Zephyrette

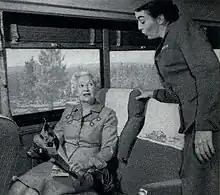
Zephyrette Nellie O'Grady interacting with a passenger in 1956

In order to qualify, prospective Zephyrettes originally had to be single, either college graduates or trained as registered nurses, between 24 and 28 years of age, between and tall, and of "good character with a pleasing personality". Some of these criteria were eventually relaxed, however, as Jane Smith was hired at age 23 in 1958 and Cathy Moran had not finished college when hired in 1969. Smith was initially recruited by American Airlines as a stewardess, but did not enjoy flying. The original class of Zephyrettes completed a 30-day training course prior to beginning their duties, while all subsequently hired employees received only on-the-job training from an experienced Zephyrette.